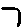
Label: 7